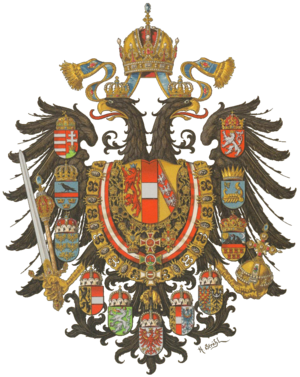
Østrigs nationalvåben / Historie / Kvaternionsørn:Rigssymbol for det hellige romerske rige
Østrigs nationalvåben med det rød-hvide-røde skjold og den østrigske ørn blev indført i 1919, erstattet med en kvaternionsørn fra 1934 til 1938, og blev genindført i 1945 i en lettere modificeret udgave.